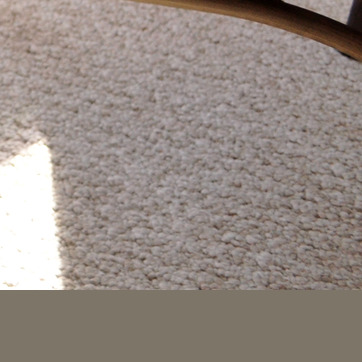
Material: carpet